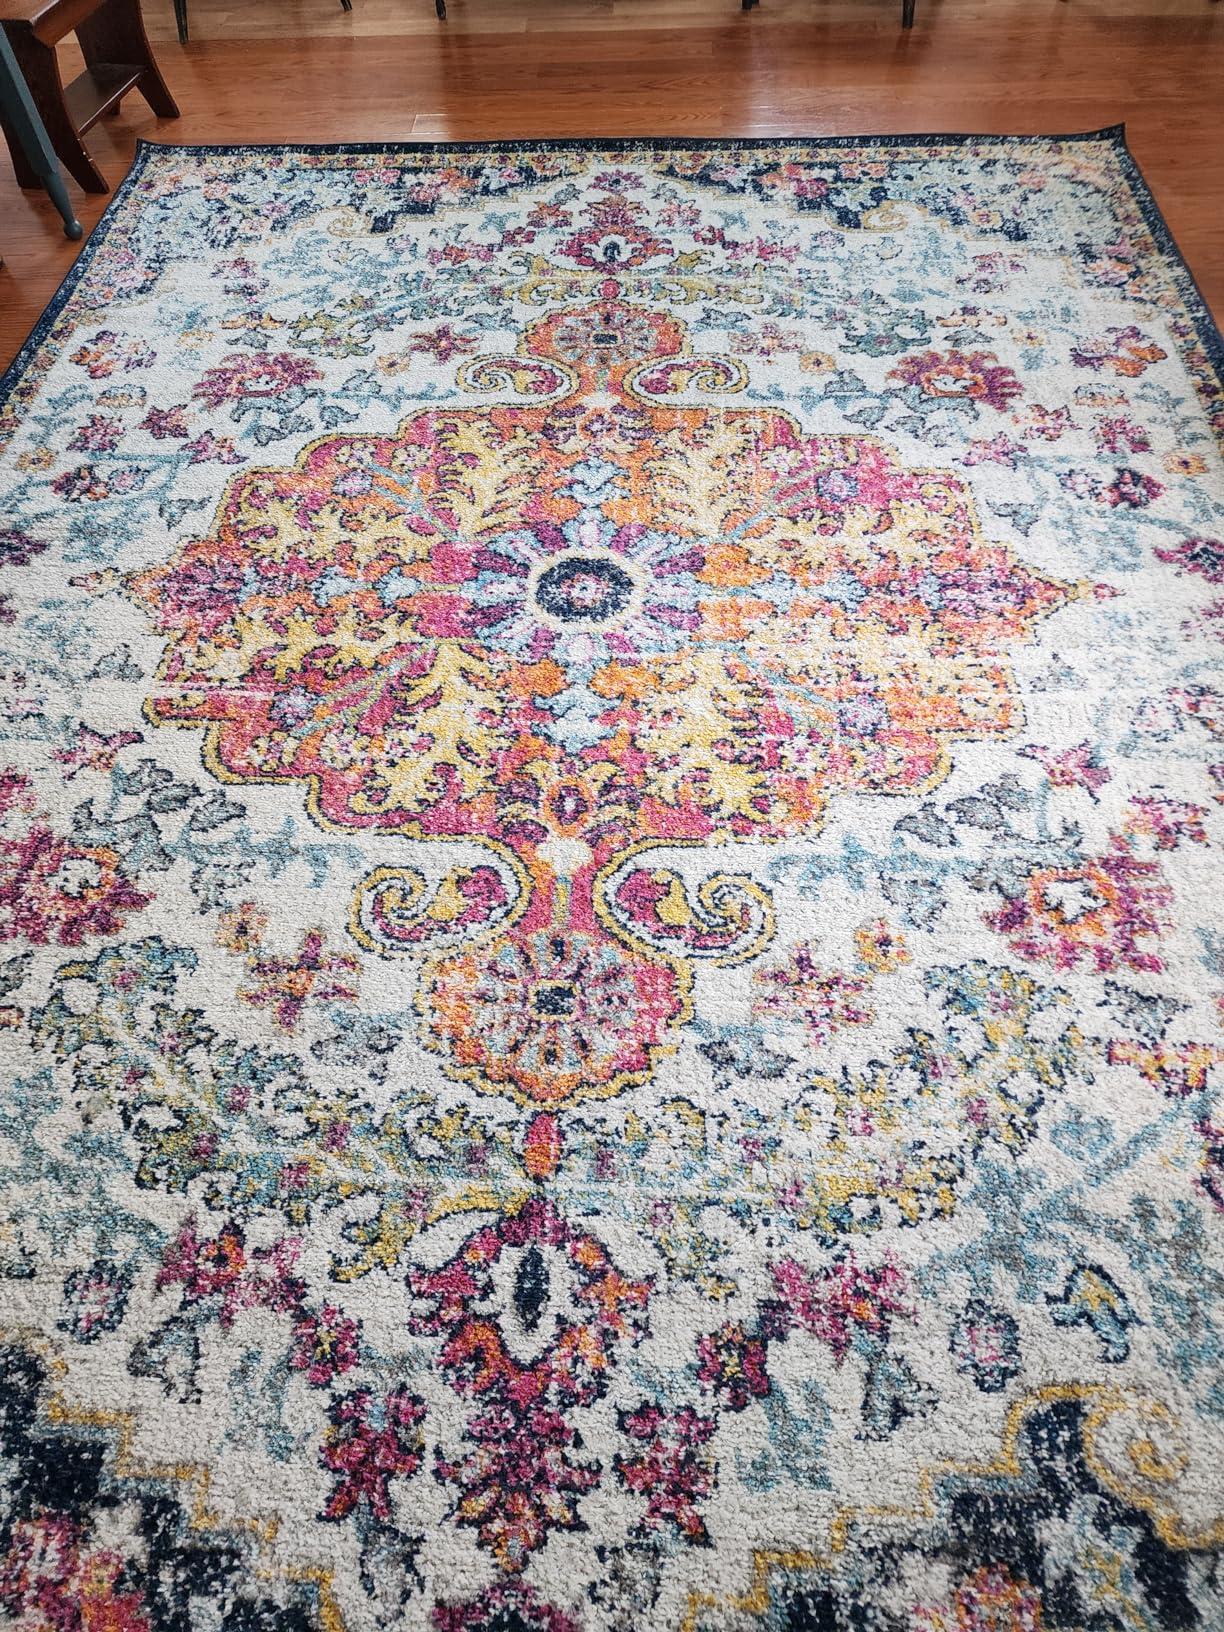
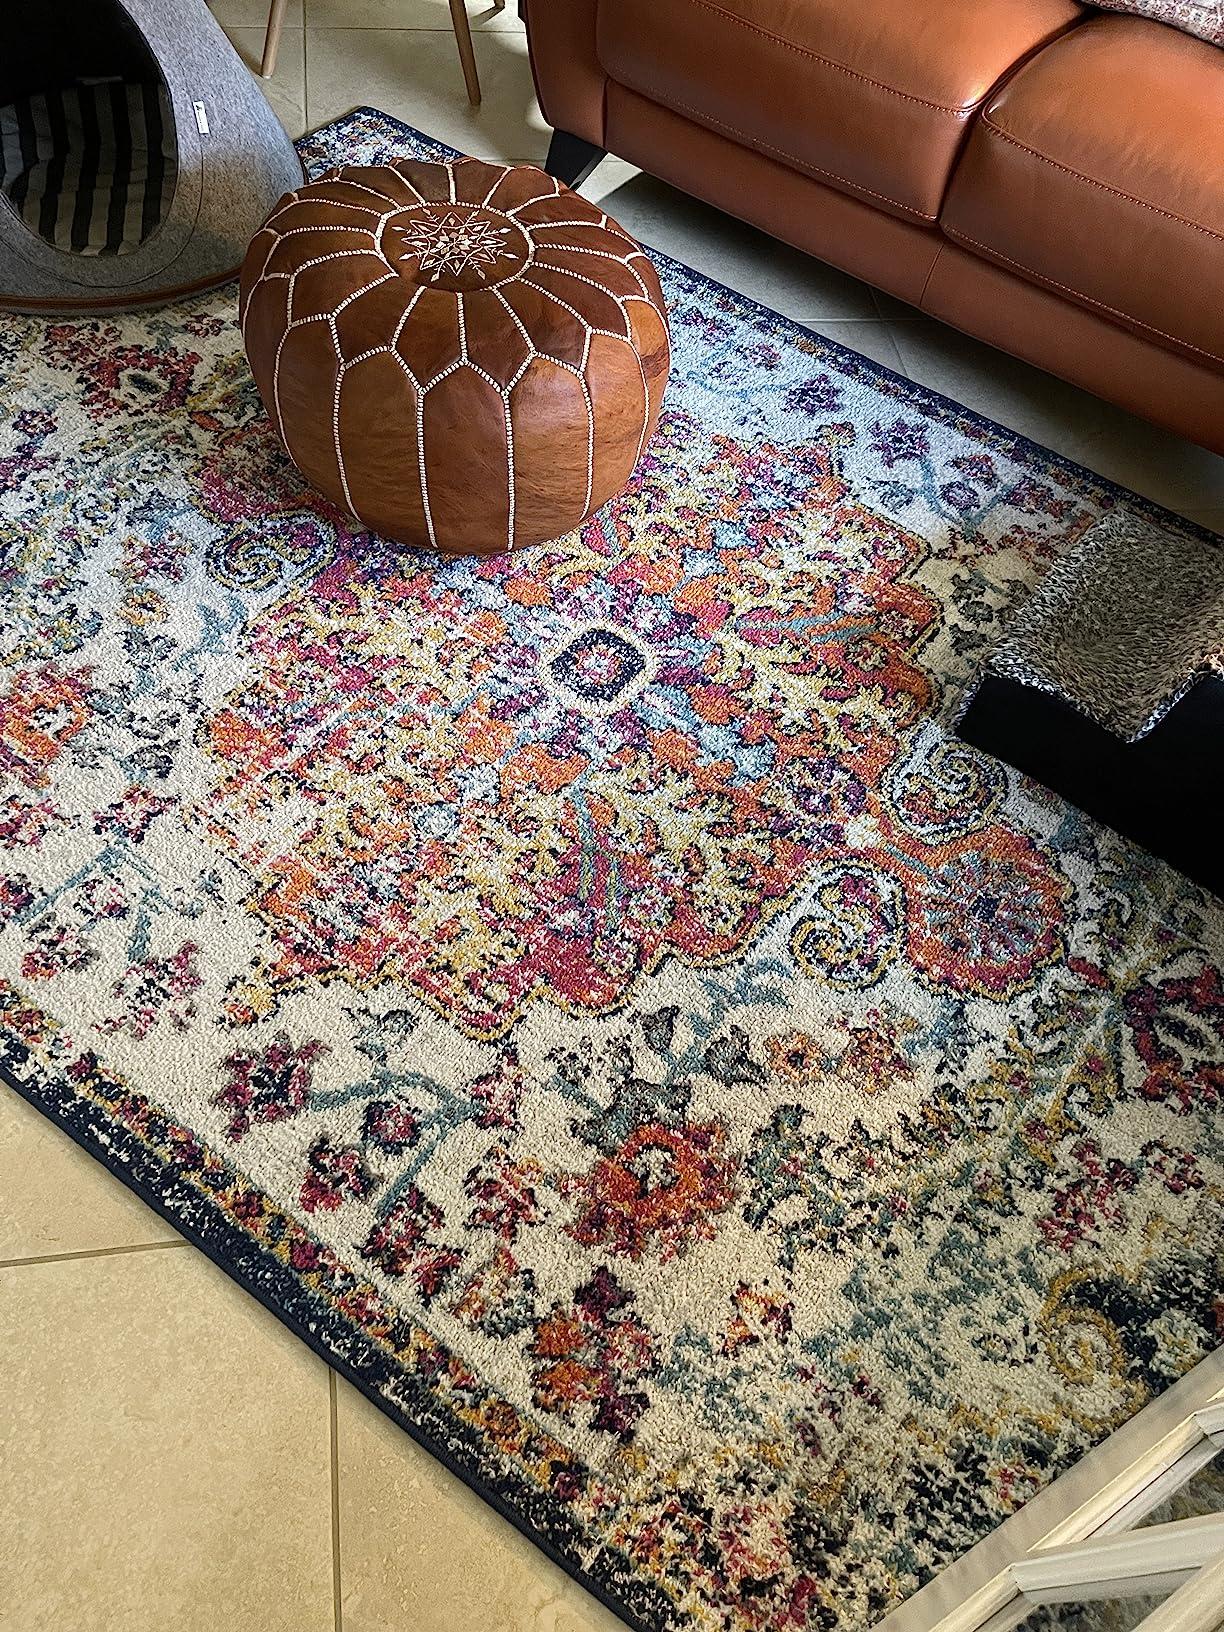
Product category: misc
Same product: yes